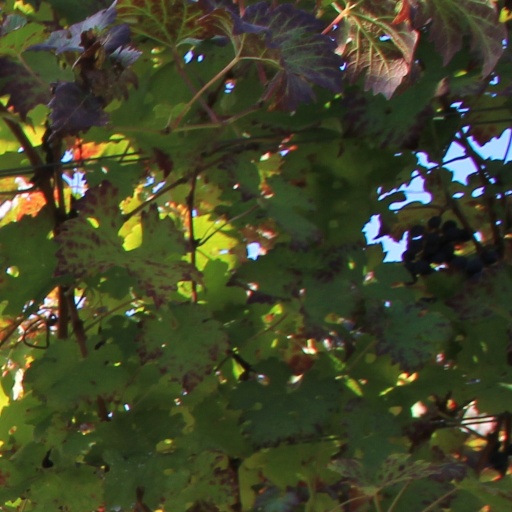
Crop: grape